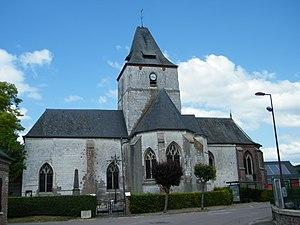
L'église.
Sept-Meules est une commune française située dans le département de la Seine-Maritime en région Normandie.